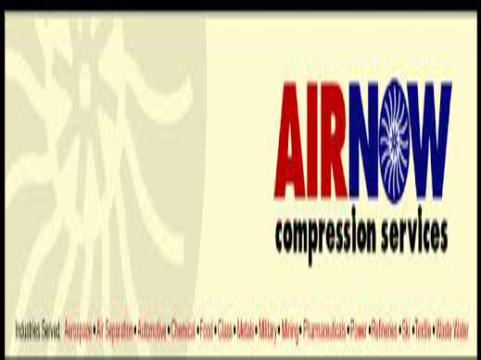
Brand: AirNow
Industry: Others